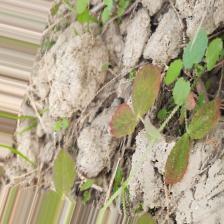
Label: Lentil Rust